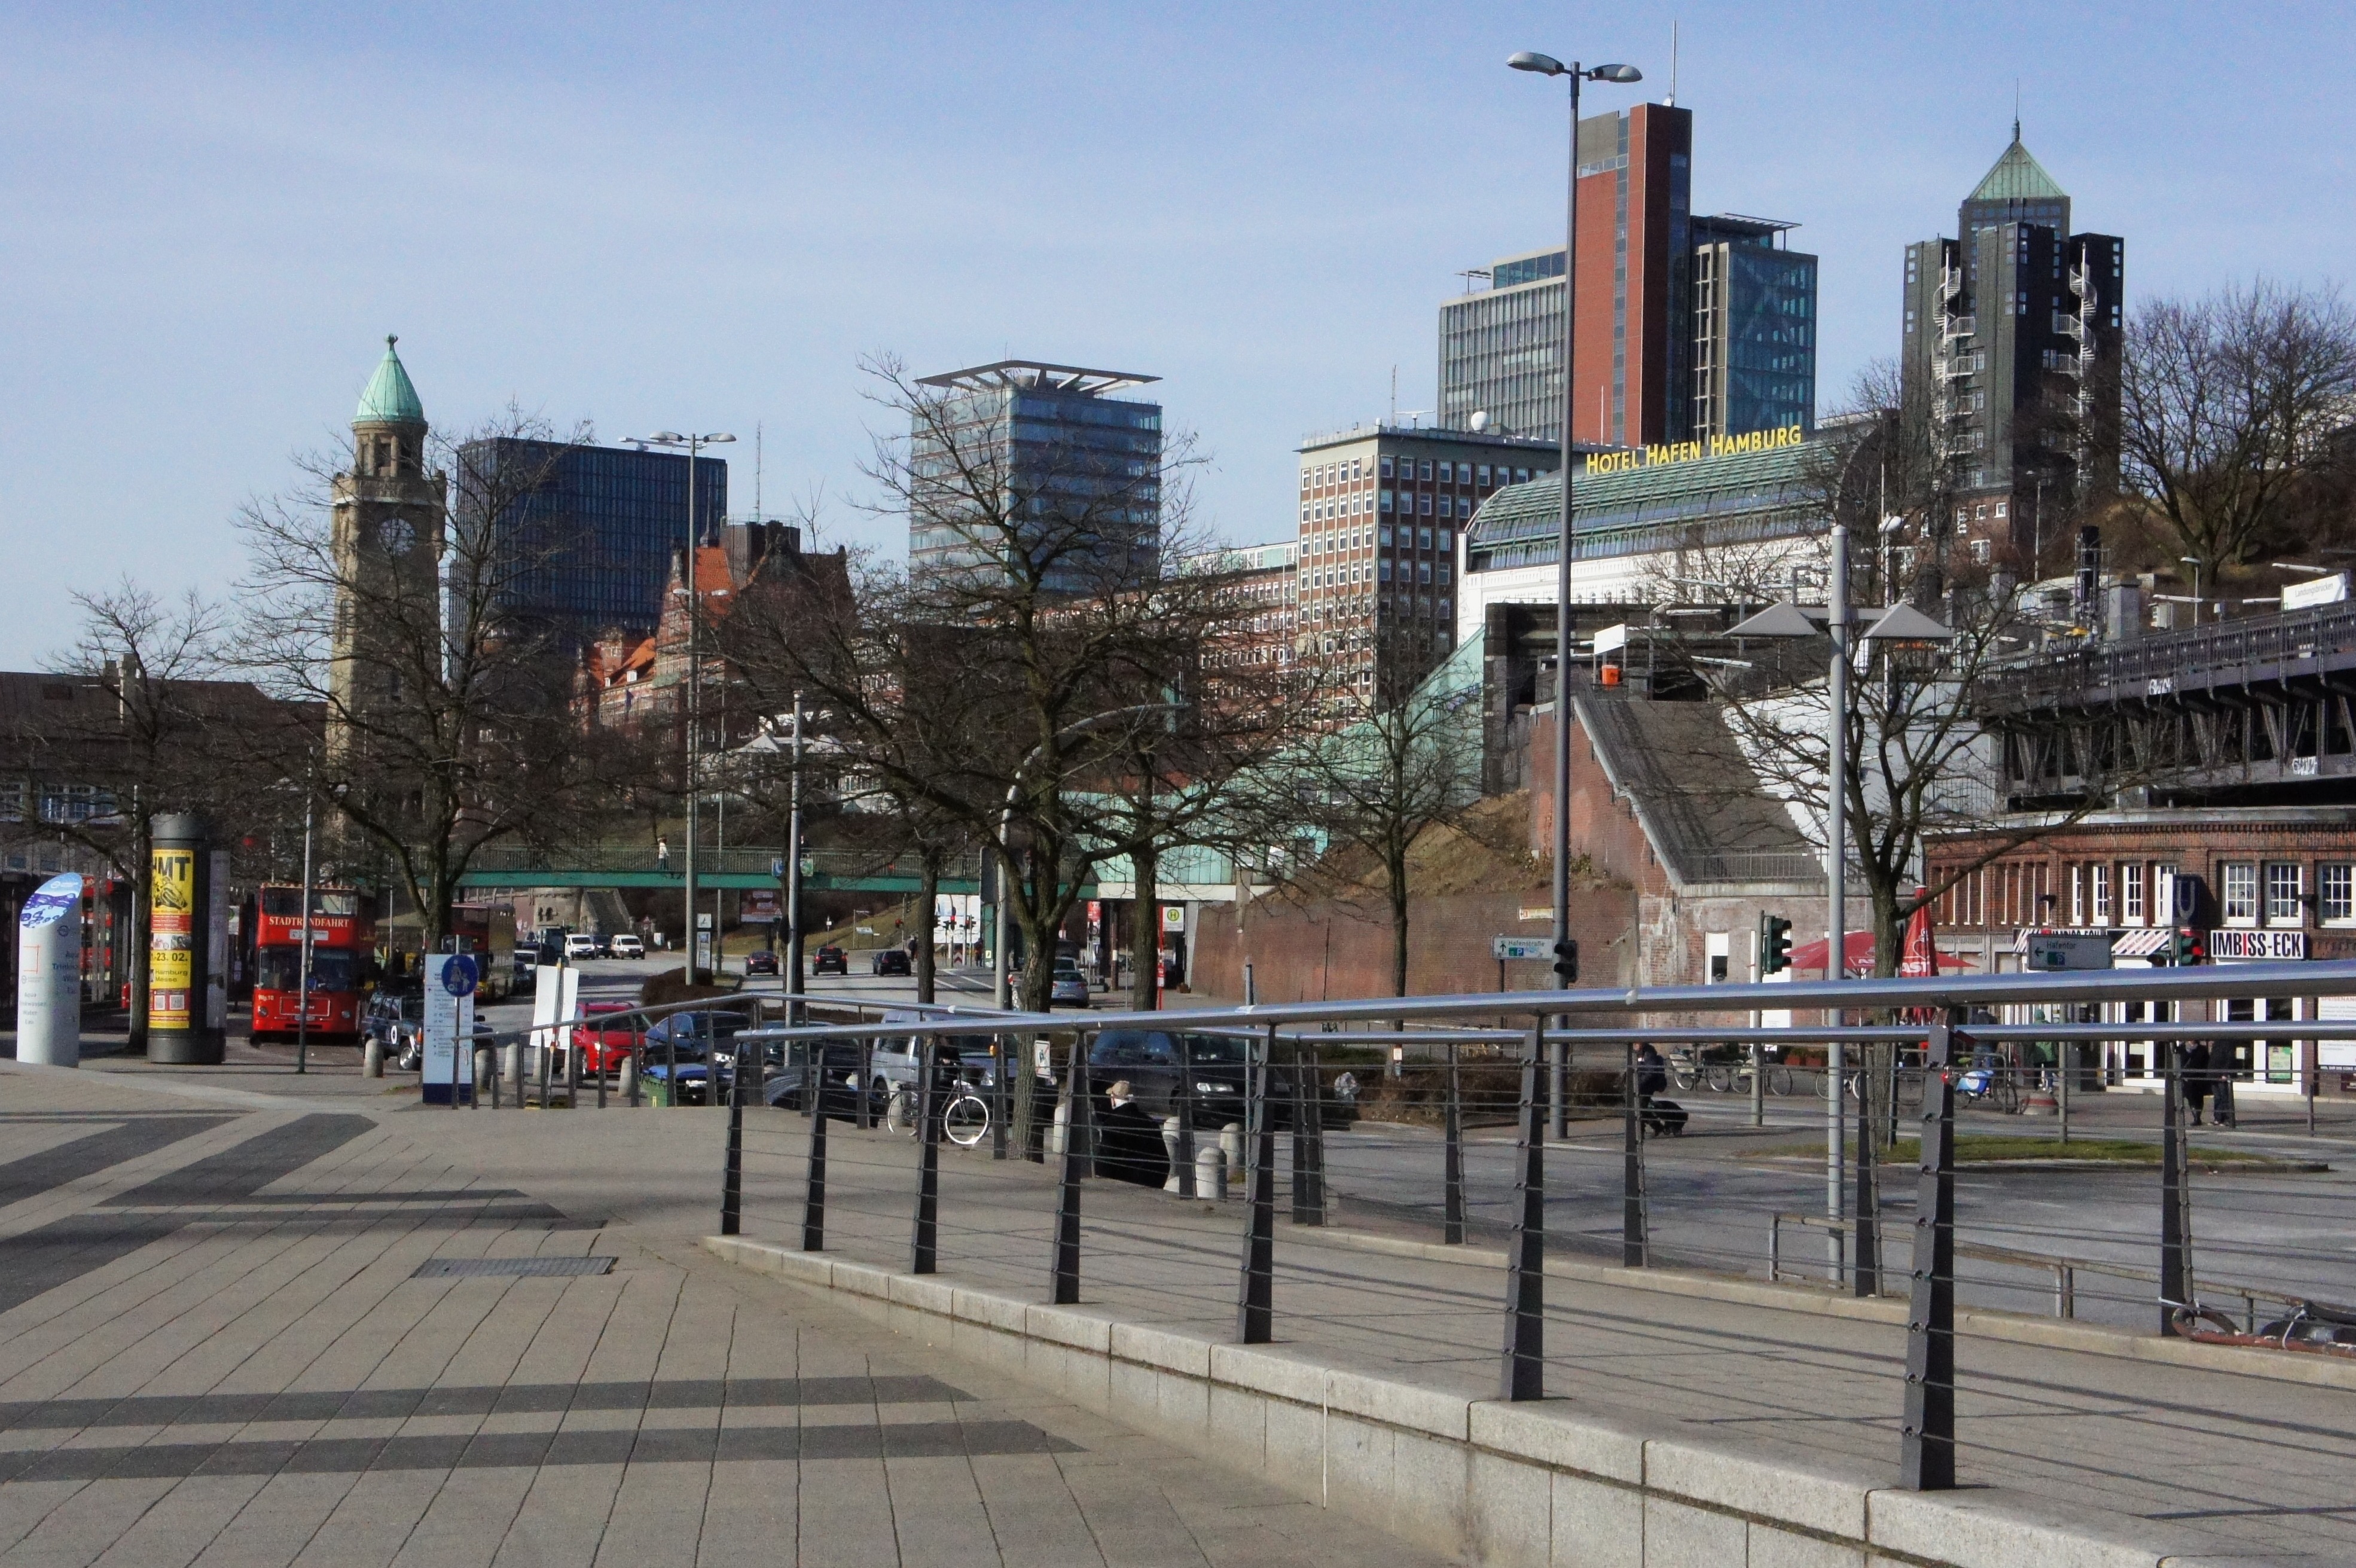
pedestrian, boardwalk, road, skyline, town, building, city, walkway, cityscape, downtown, transport, spring, plaza, landmark, tower block, public transport, handrail, town square, hamburg, urban area, human settlement, metropolitan area